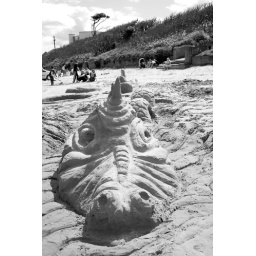
This picture was taken at the sand castle competition in Laytown Co. Meath